Mengtian module

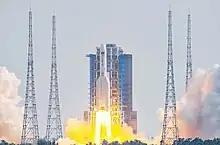
Launch of "Mengtian"

Mengtian, officially the "Mengtian" laboratory cabin module, is a major module of the Tiangong space station. It is the second Laboratory Cabin Module launched, after "Wentian", and the second module to extend the existing "Tianhe" core module of the station. It was launched into orbit from the Wenchang Spacecraft Launch Site on 31 October 2022, successfully docking with "Tianhe" forward port at 20:27 UTC on the same day.